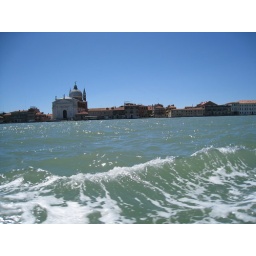
met de bus over het water